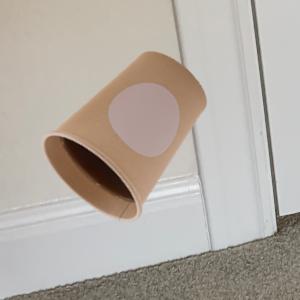
Label: cups